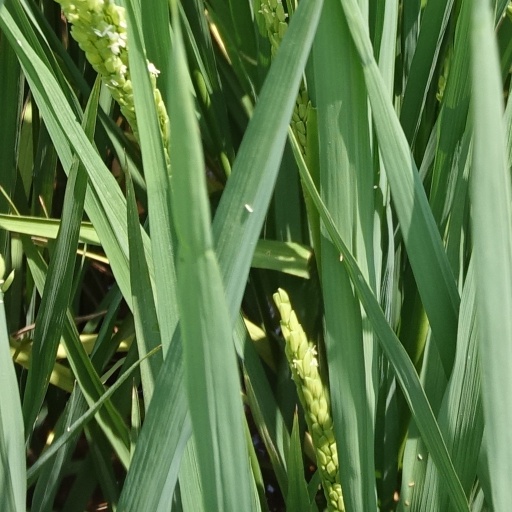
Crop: rice